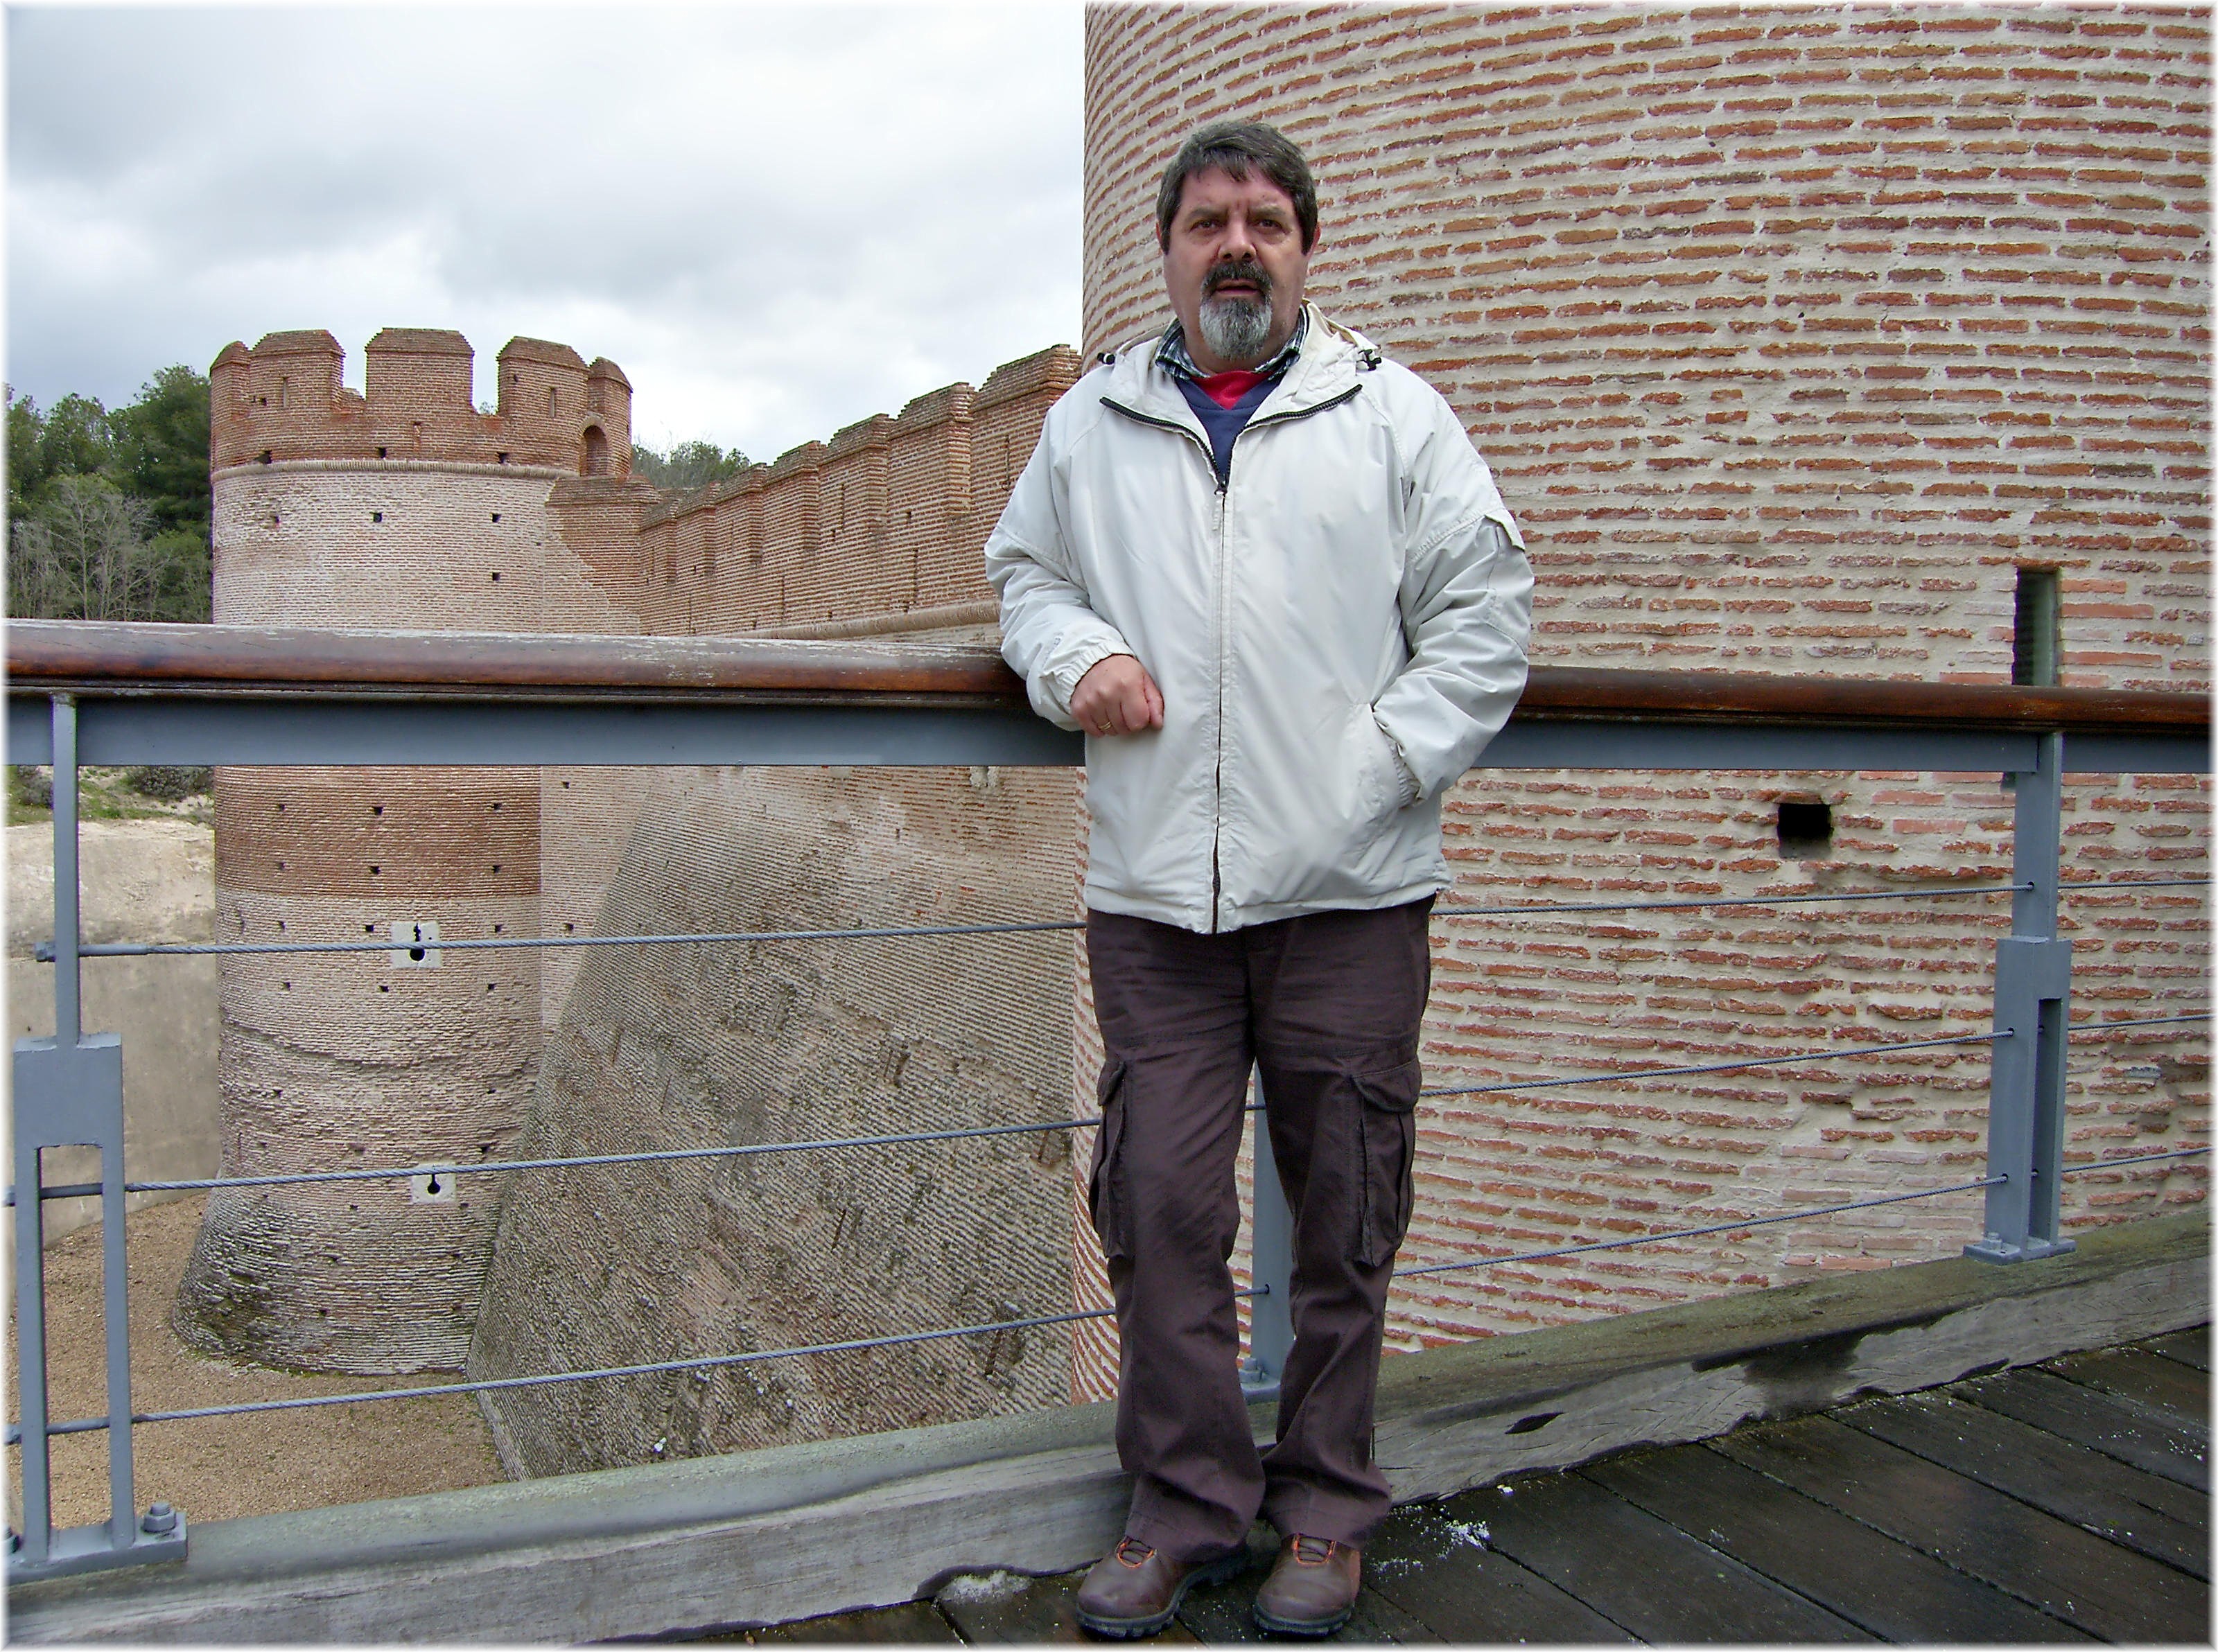
man, person, europe, sitting, spain, photograph, europa, gente, eu, espaa, valladolid, yo, castillaleon, gentes, castillos, castelos, medinadelcampo, human positions